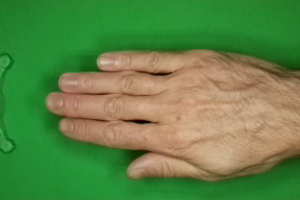
Label: paper